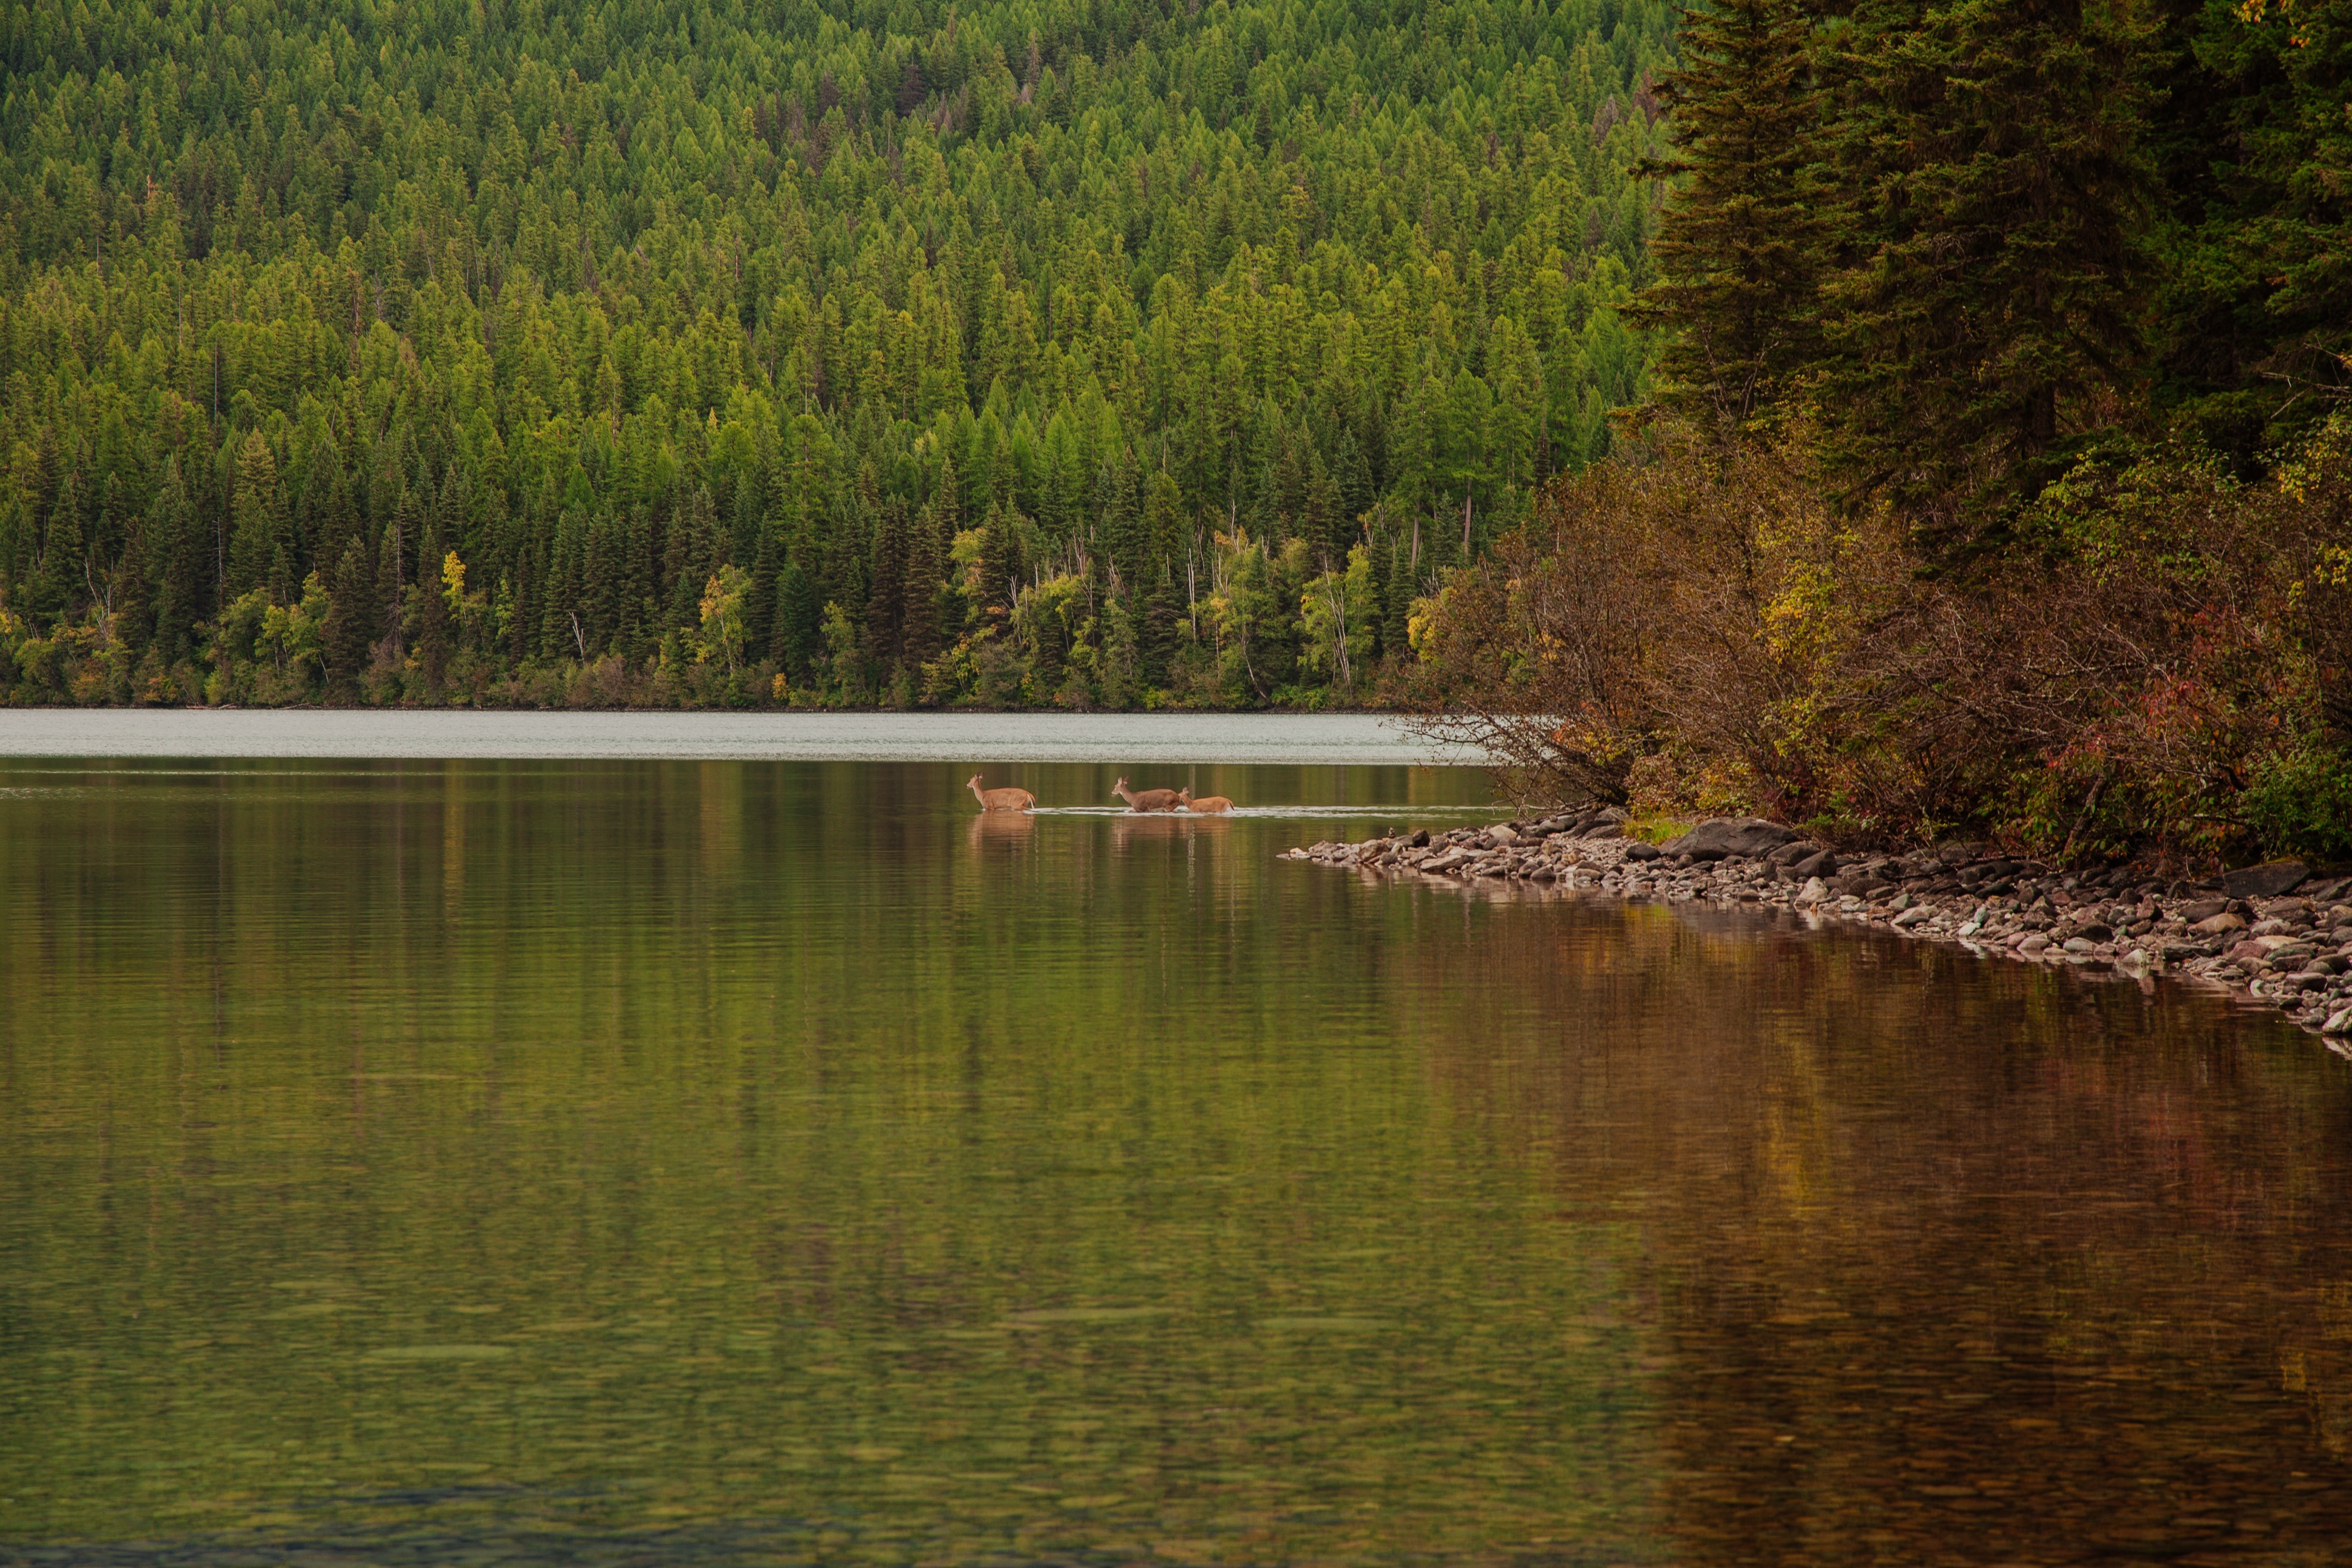
landscape, tree, water, nature, forest, wilderness, leaf, lake, river, pond, wildlife, environment, deer, reflection, autumn, reservoir, body of water, wetland, habitat, loch, natural environment